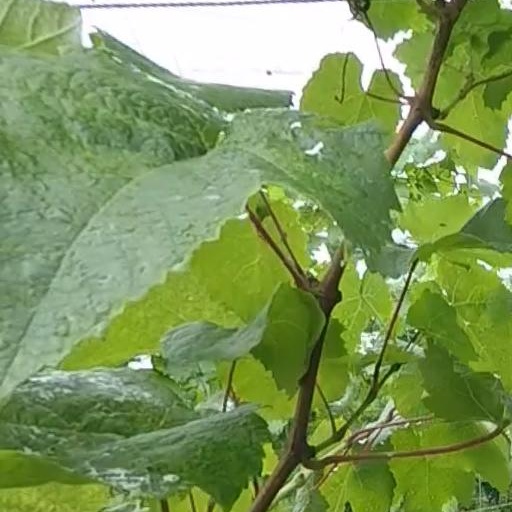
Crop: grape